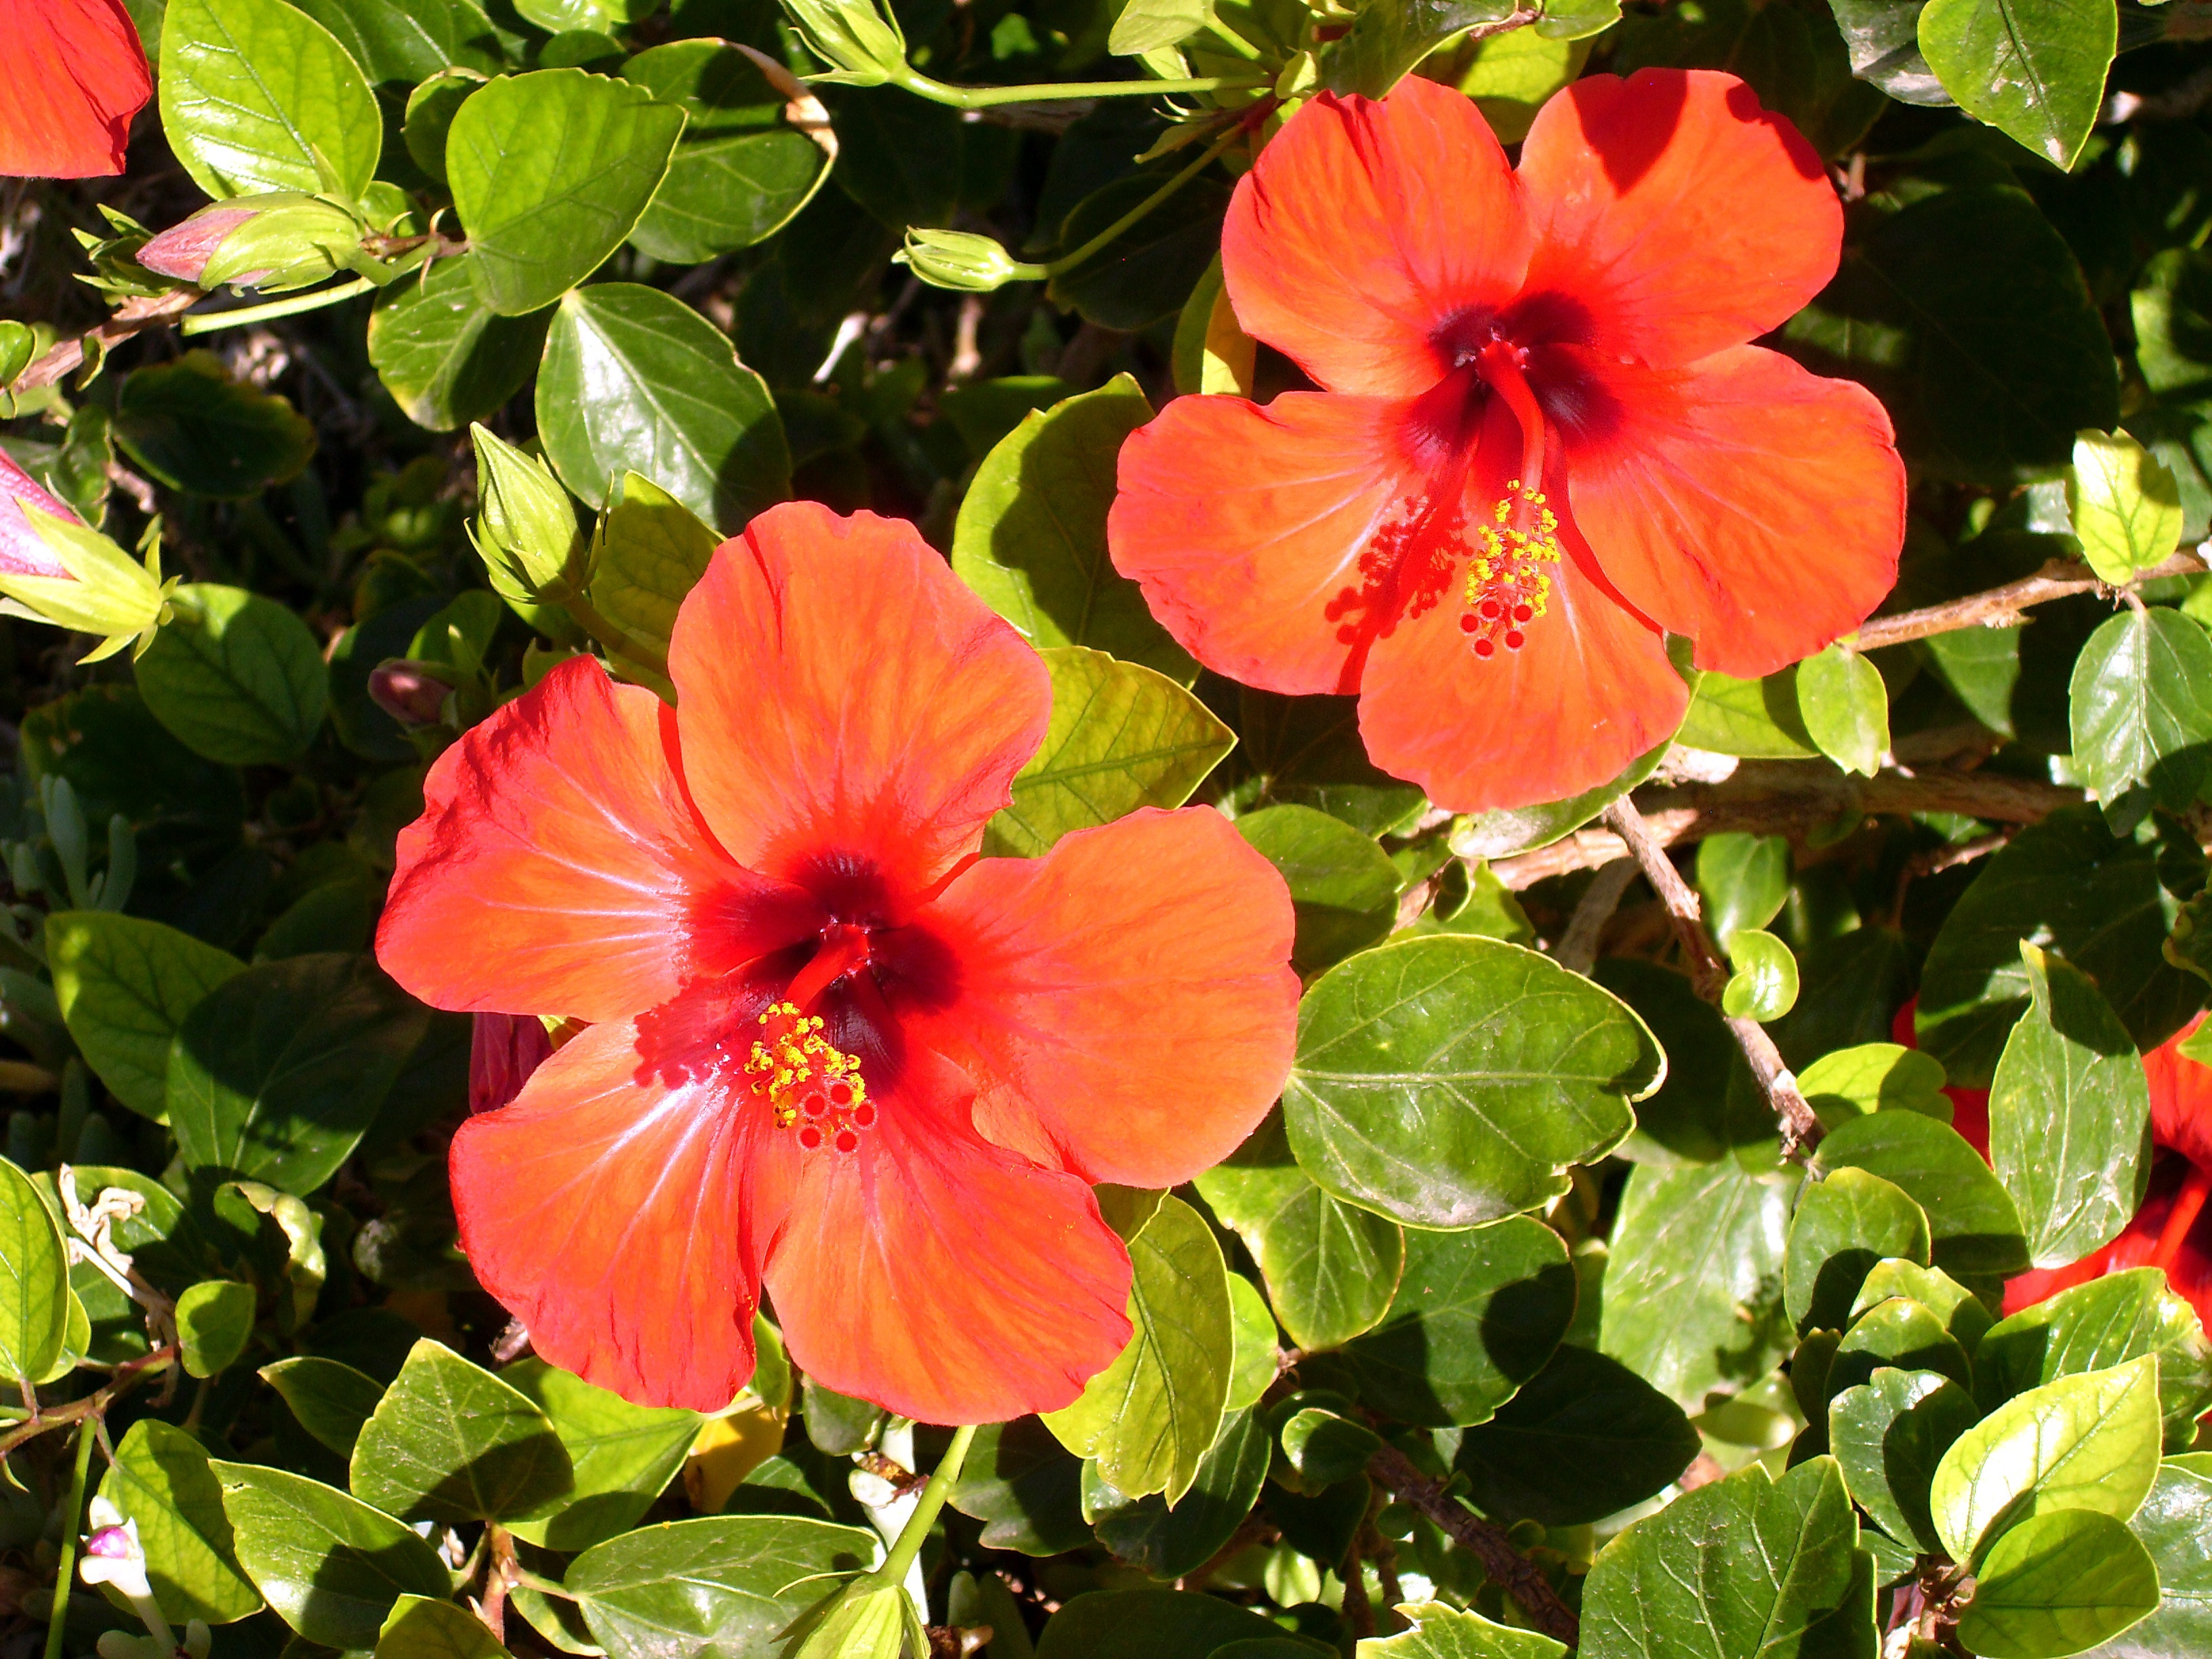
plant, flower, petal, botany, flora, shrub, exotic, hibiscus, malvales, flowering plant, orange blossom, chinese hibiscus, annual plant, land plant, violet family, mallow family